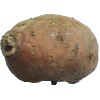
Label: Potato Sweet 1